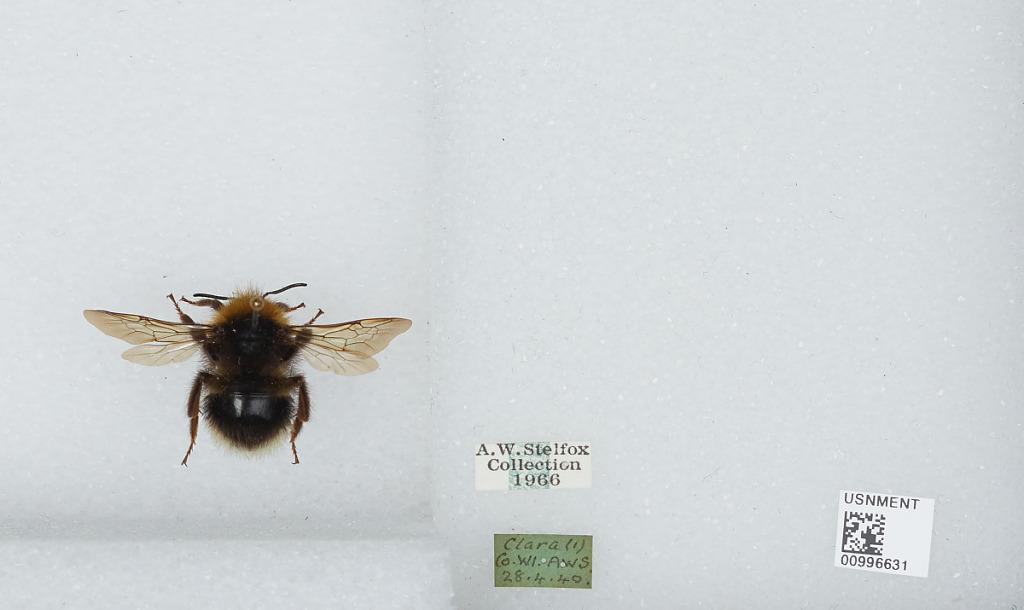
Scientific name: Bombus (Psithyrus) bohemicus Seidl
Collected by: A. Stelfox
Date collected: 1940-4-28
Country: Ireland
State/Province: Wicklow
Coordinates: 53, -6.42